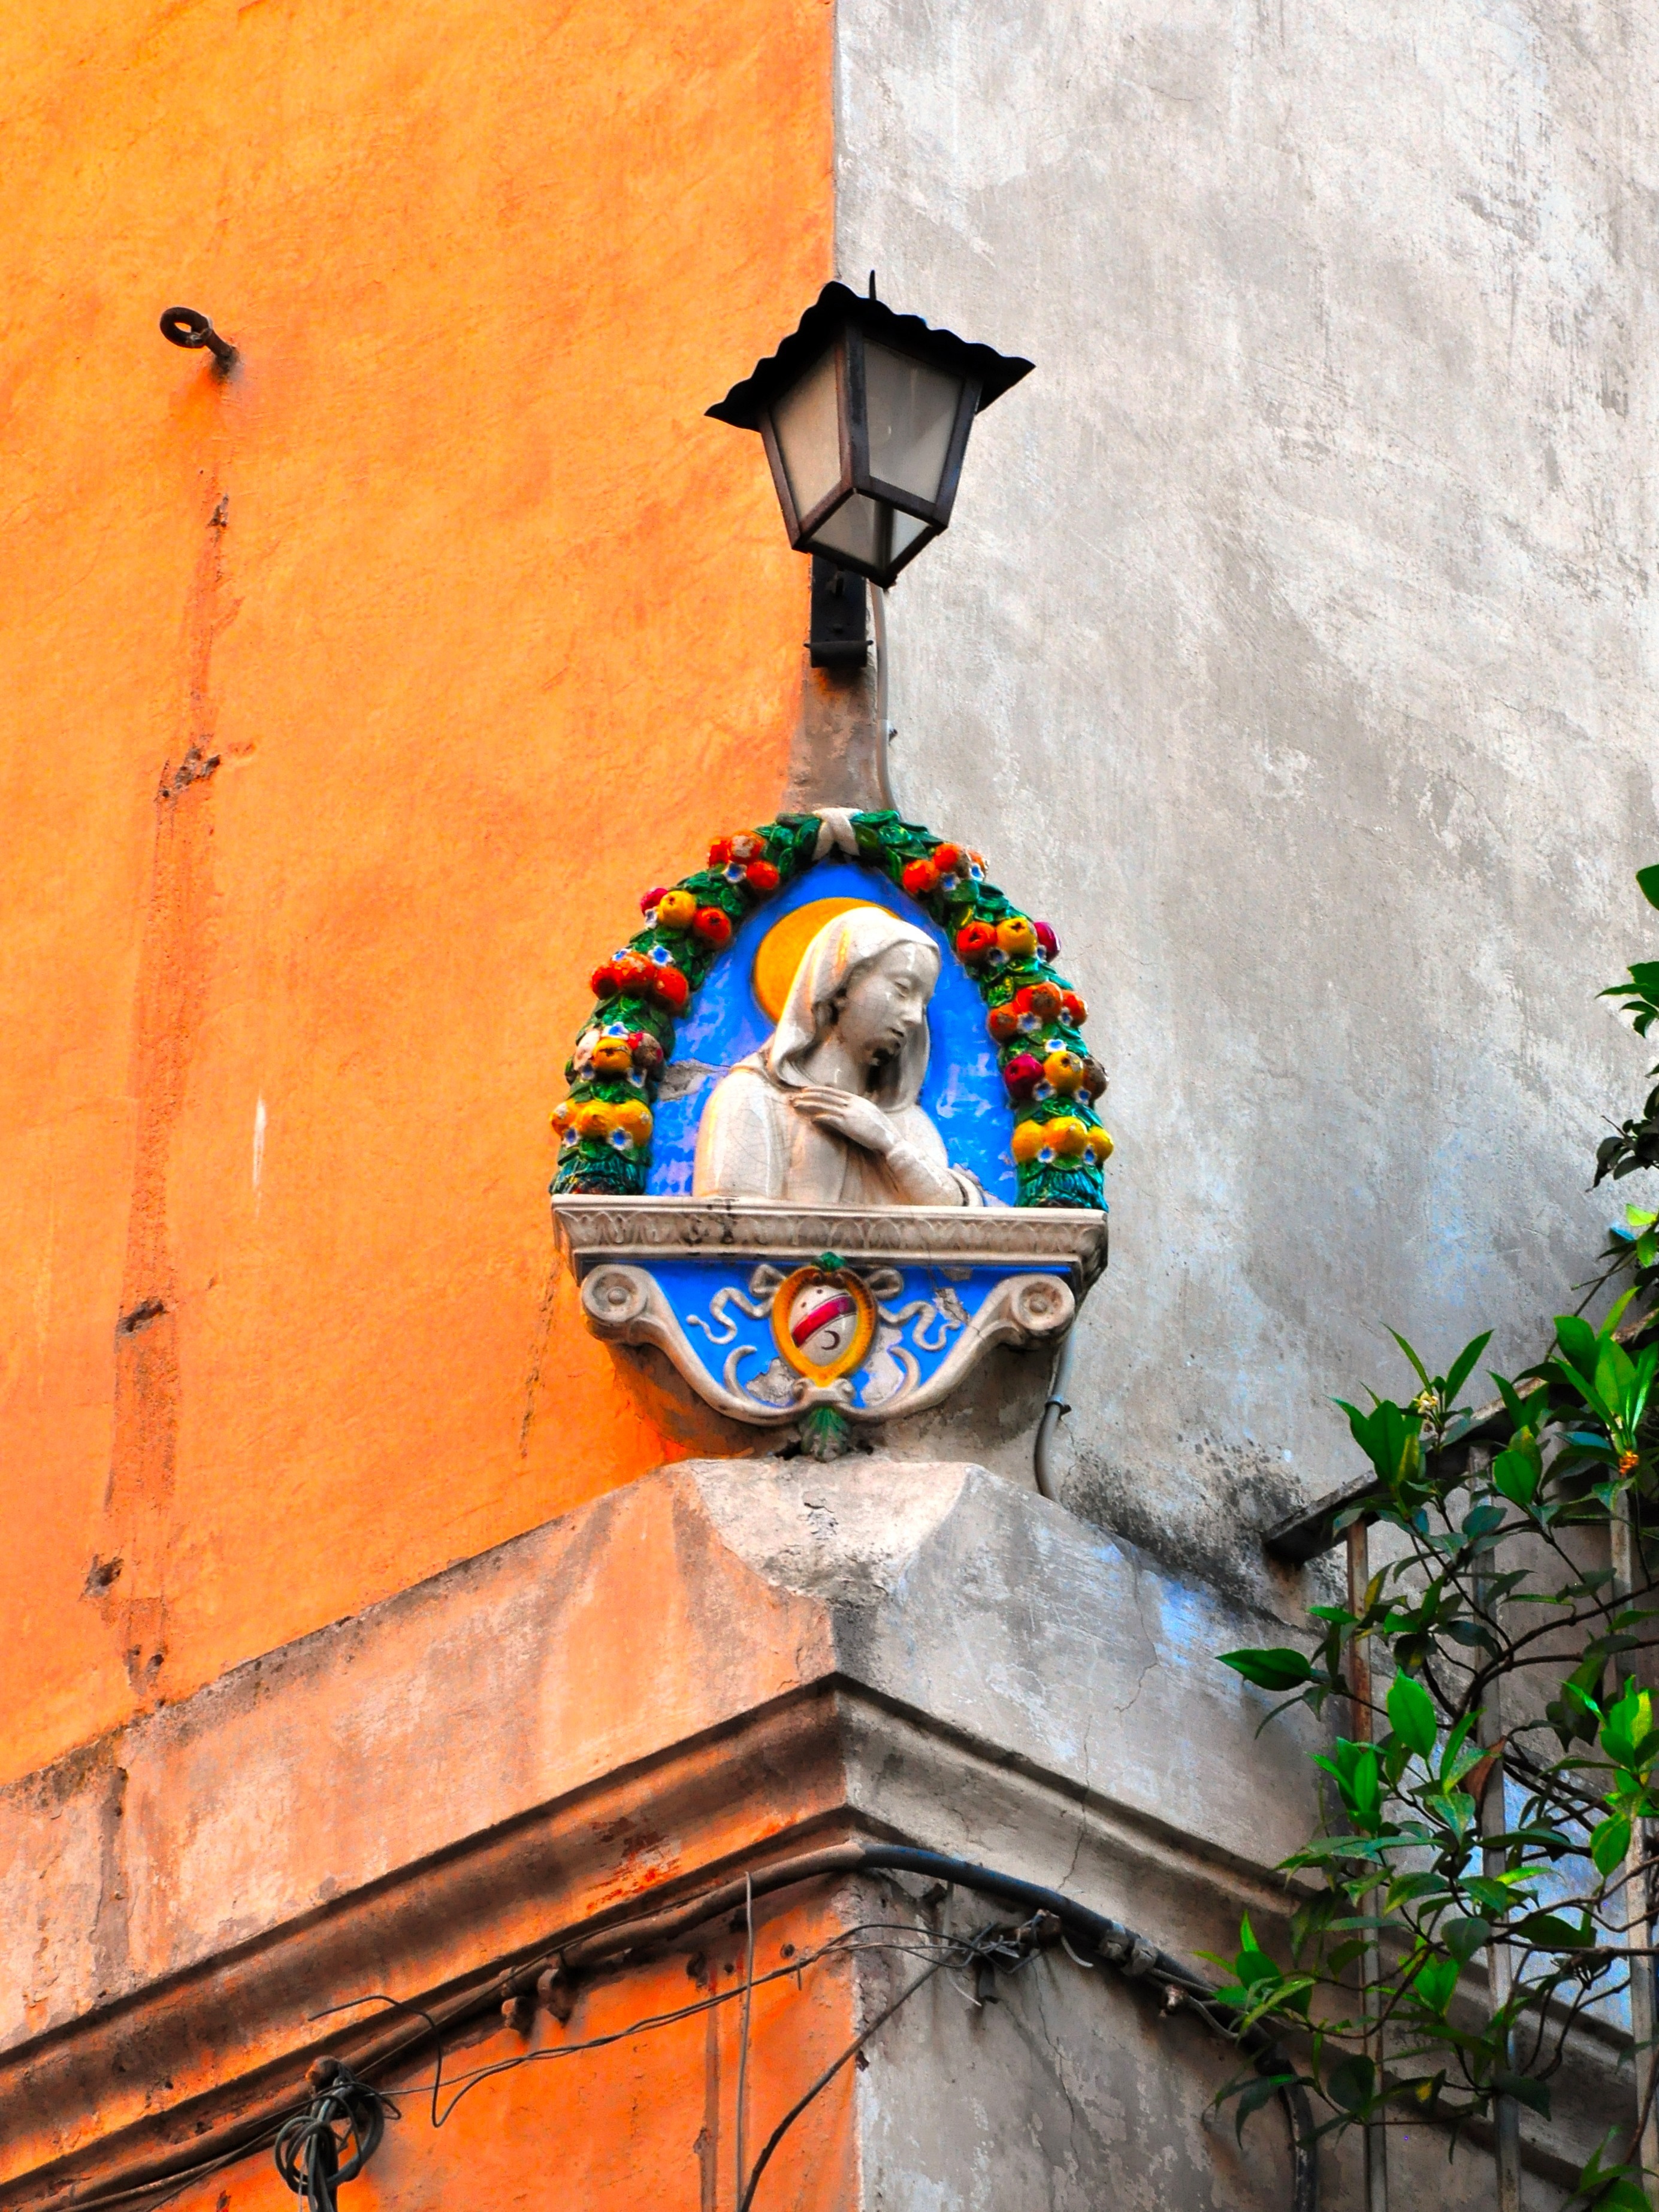
window, wall, color, blue, lighting, santa, art, colors, temple, christianity, santo, madonna, street corner, holy mother, madonna della robbia